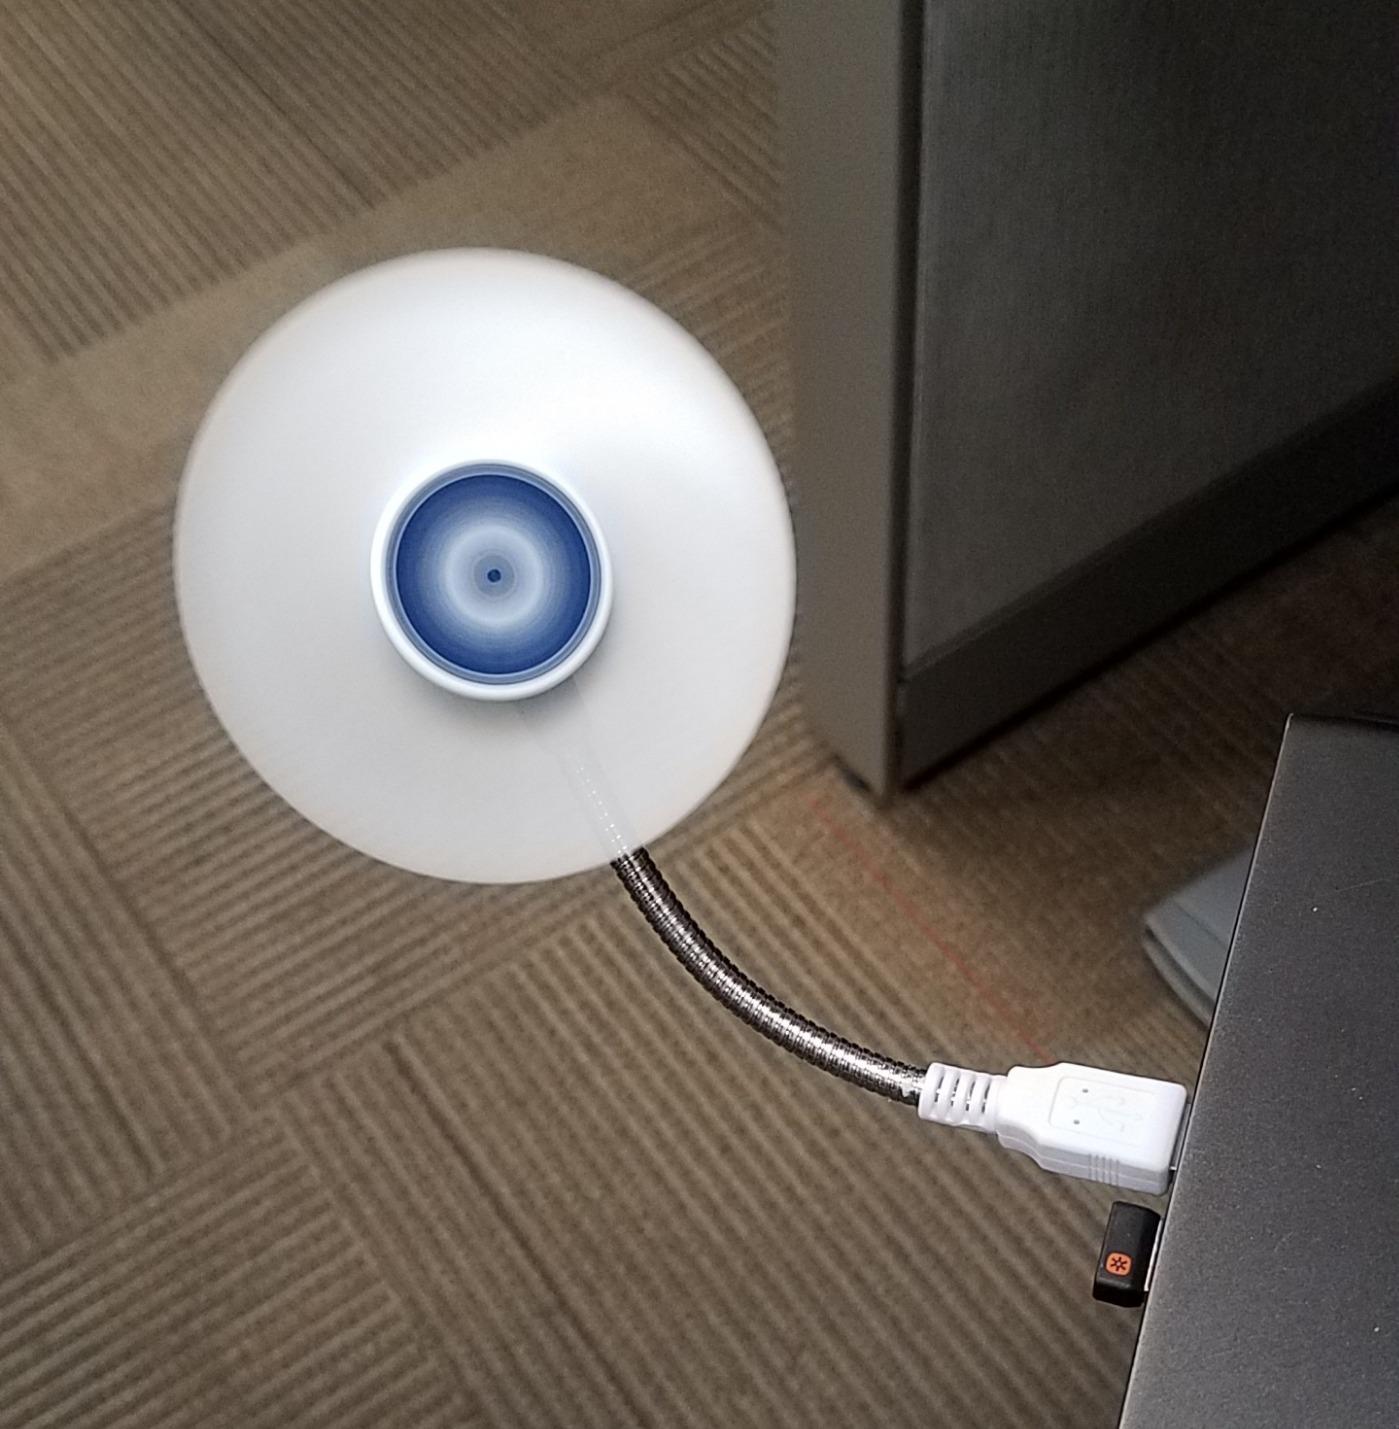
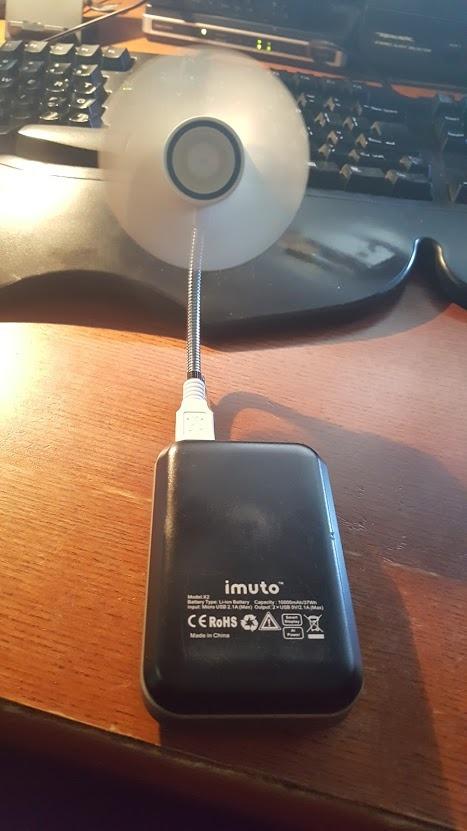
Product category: fan
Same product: yes